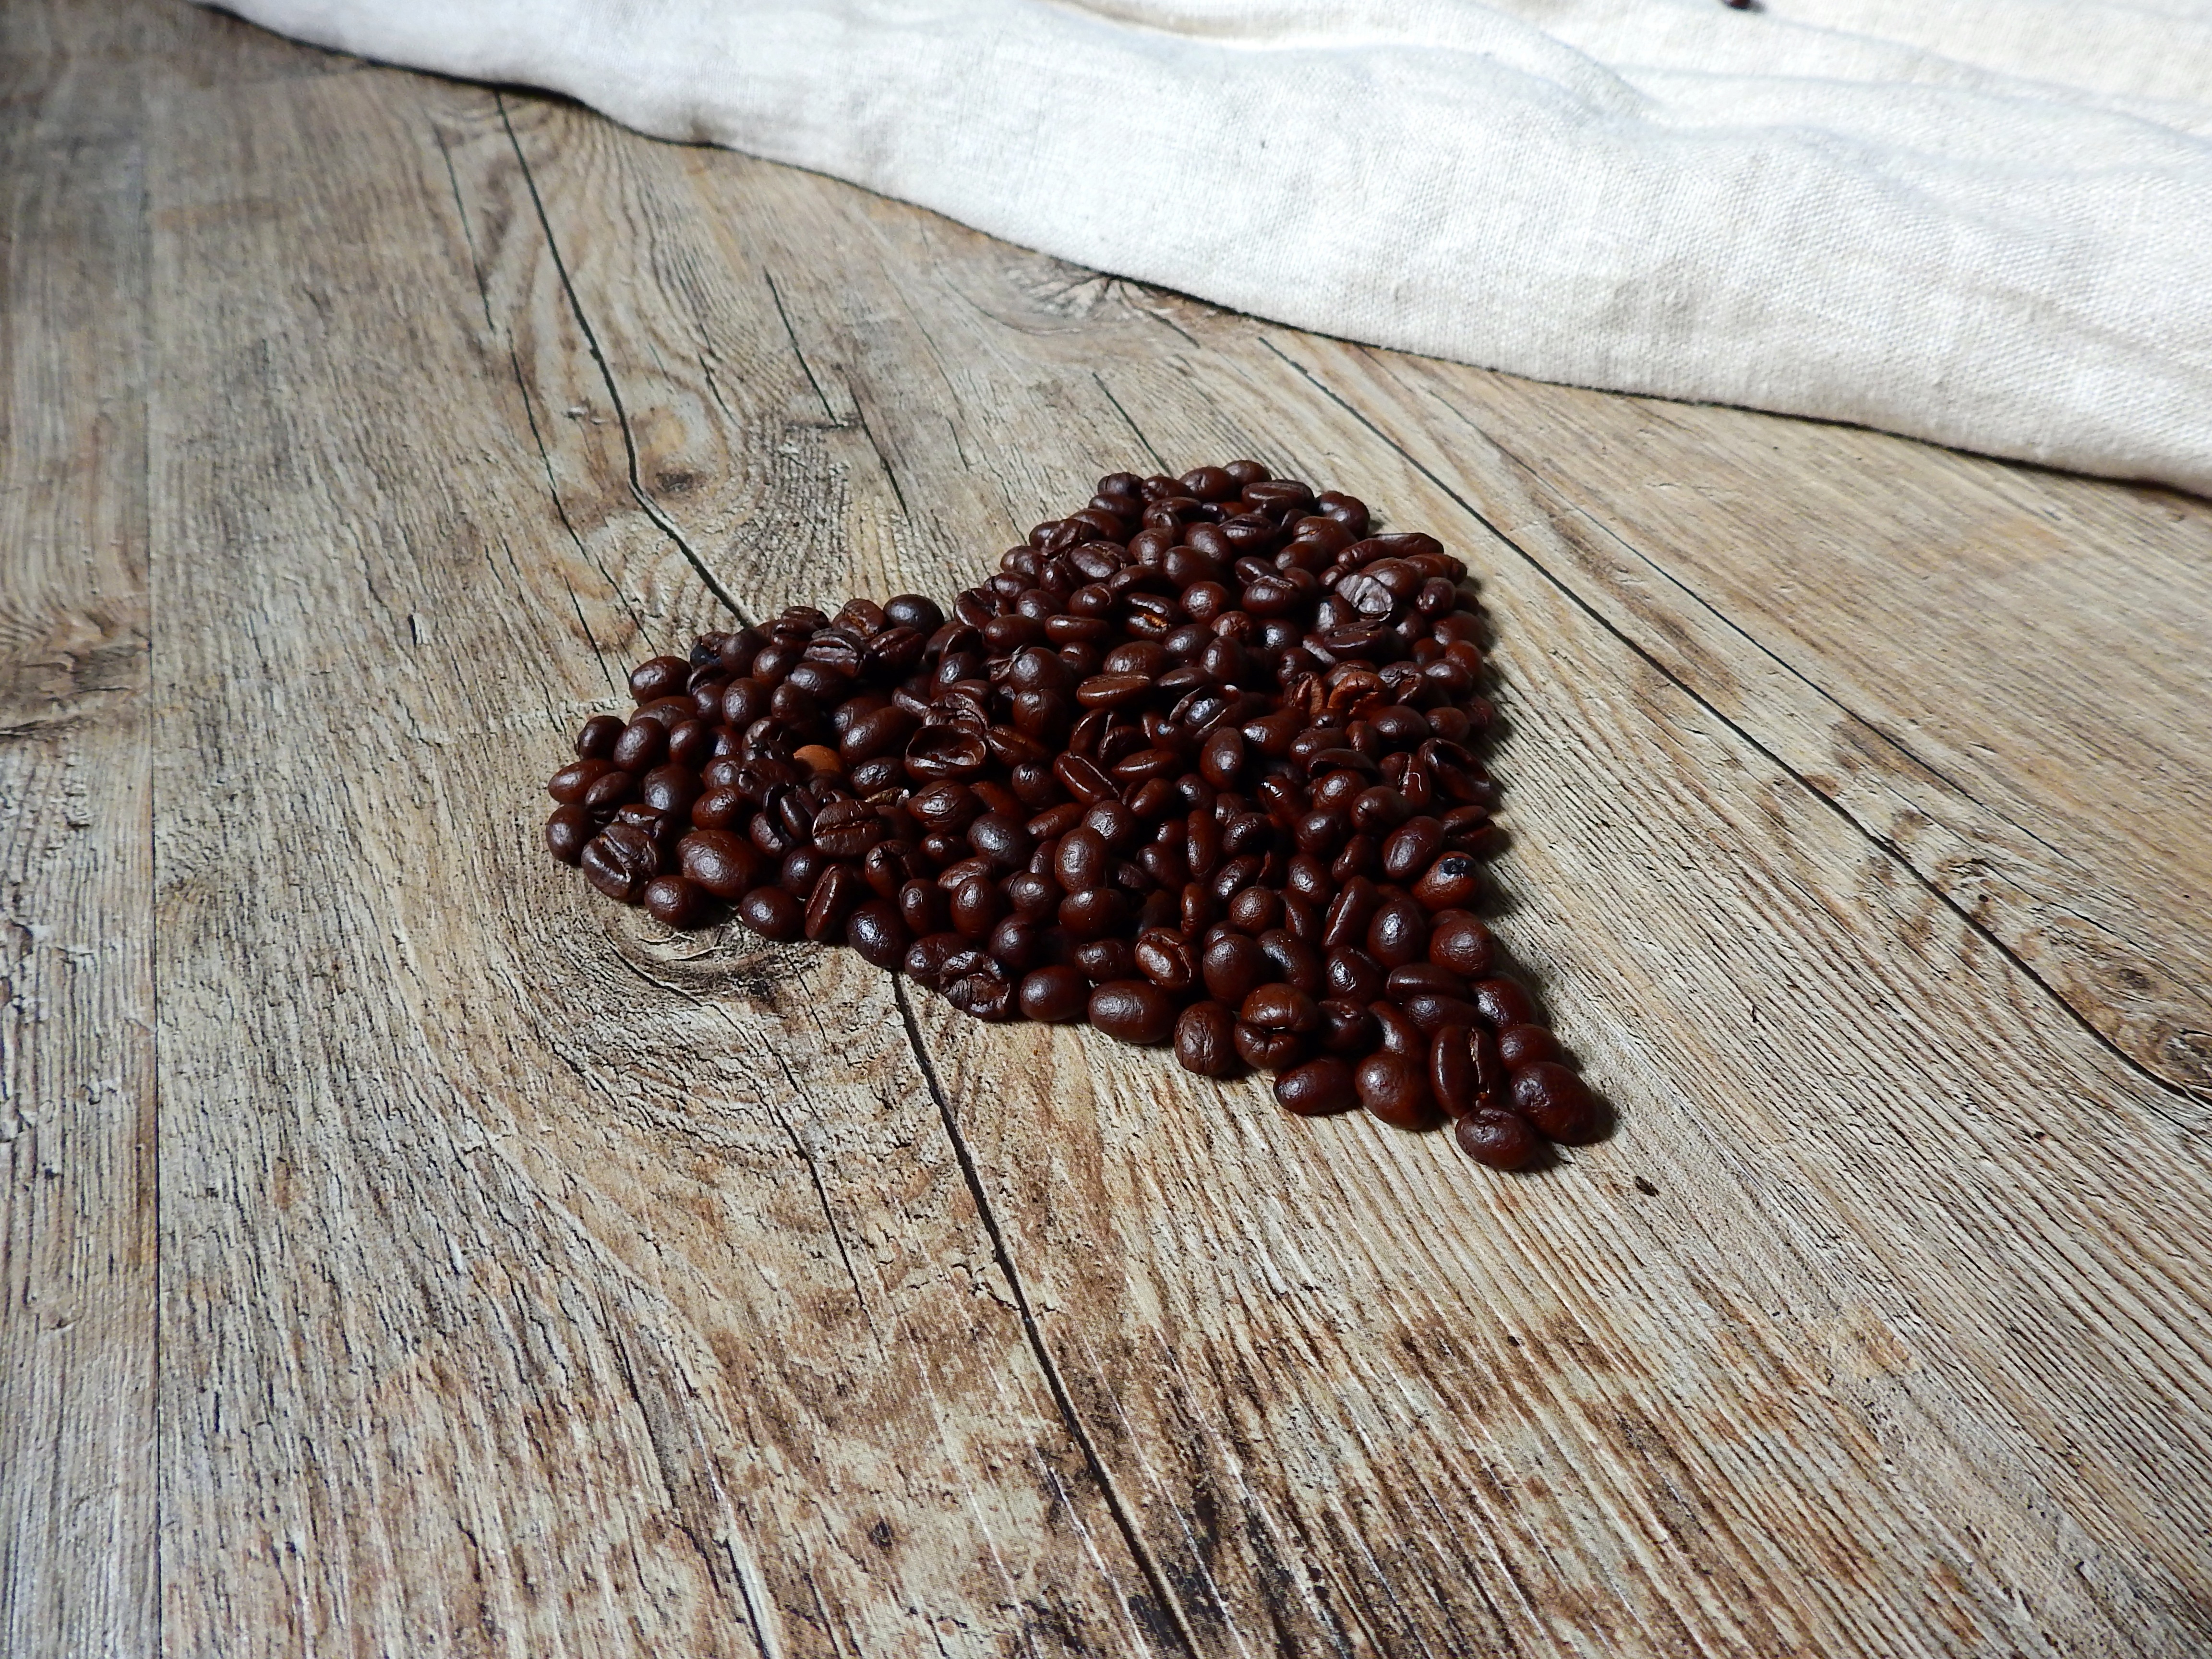
coffee, plant, wood, leaf, love, heart, food, produce, soil, drink, caffeine, hot drink, passion, roasting, beans, beverages, roasted, coffee beans, grass family